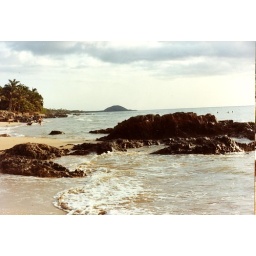
IWA Destruction 1982-Exposed rocks in front of currentR Chamberlain house